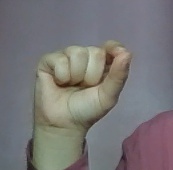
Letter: fa